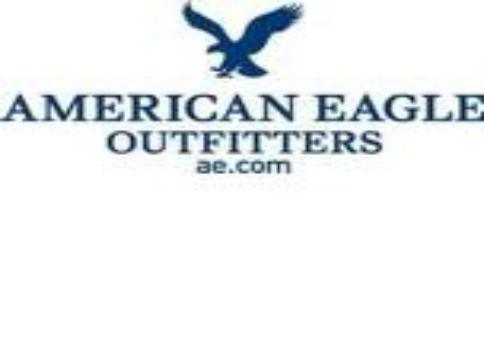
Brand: American Eagle
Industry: Clothes